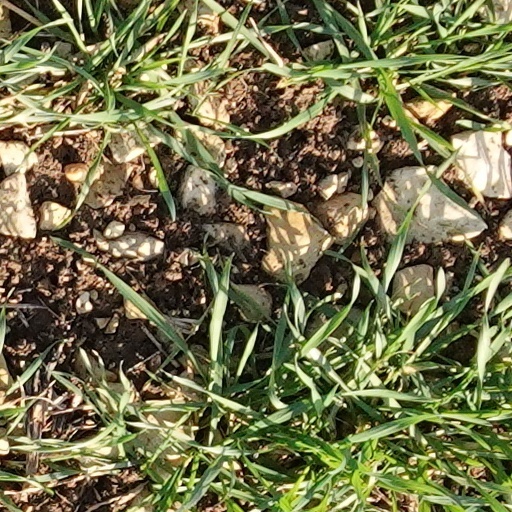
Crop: wheat